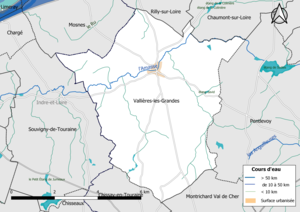
Carte du réseau hydrographique de la commune de fr:Vallières-les-Grandes (Loir-et-Cher, France).
Vallières-les-Grandes est une commune française située dans le département de Loir-et-Cher, en région Centre-Val de Loire.